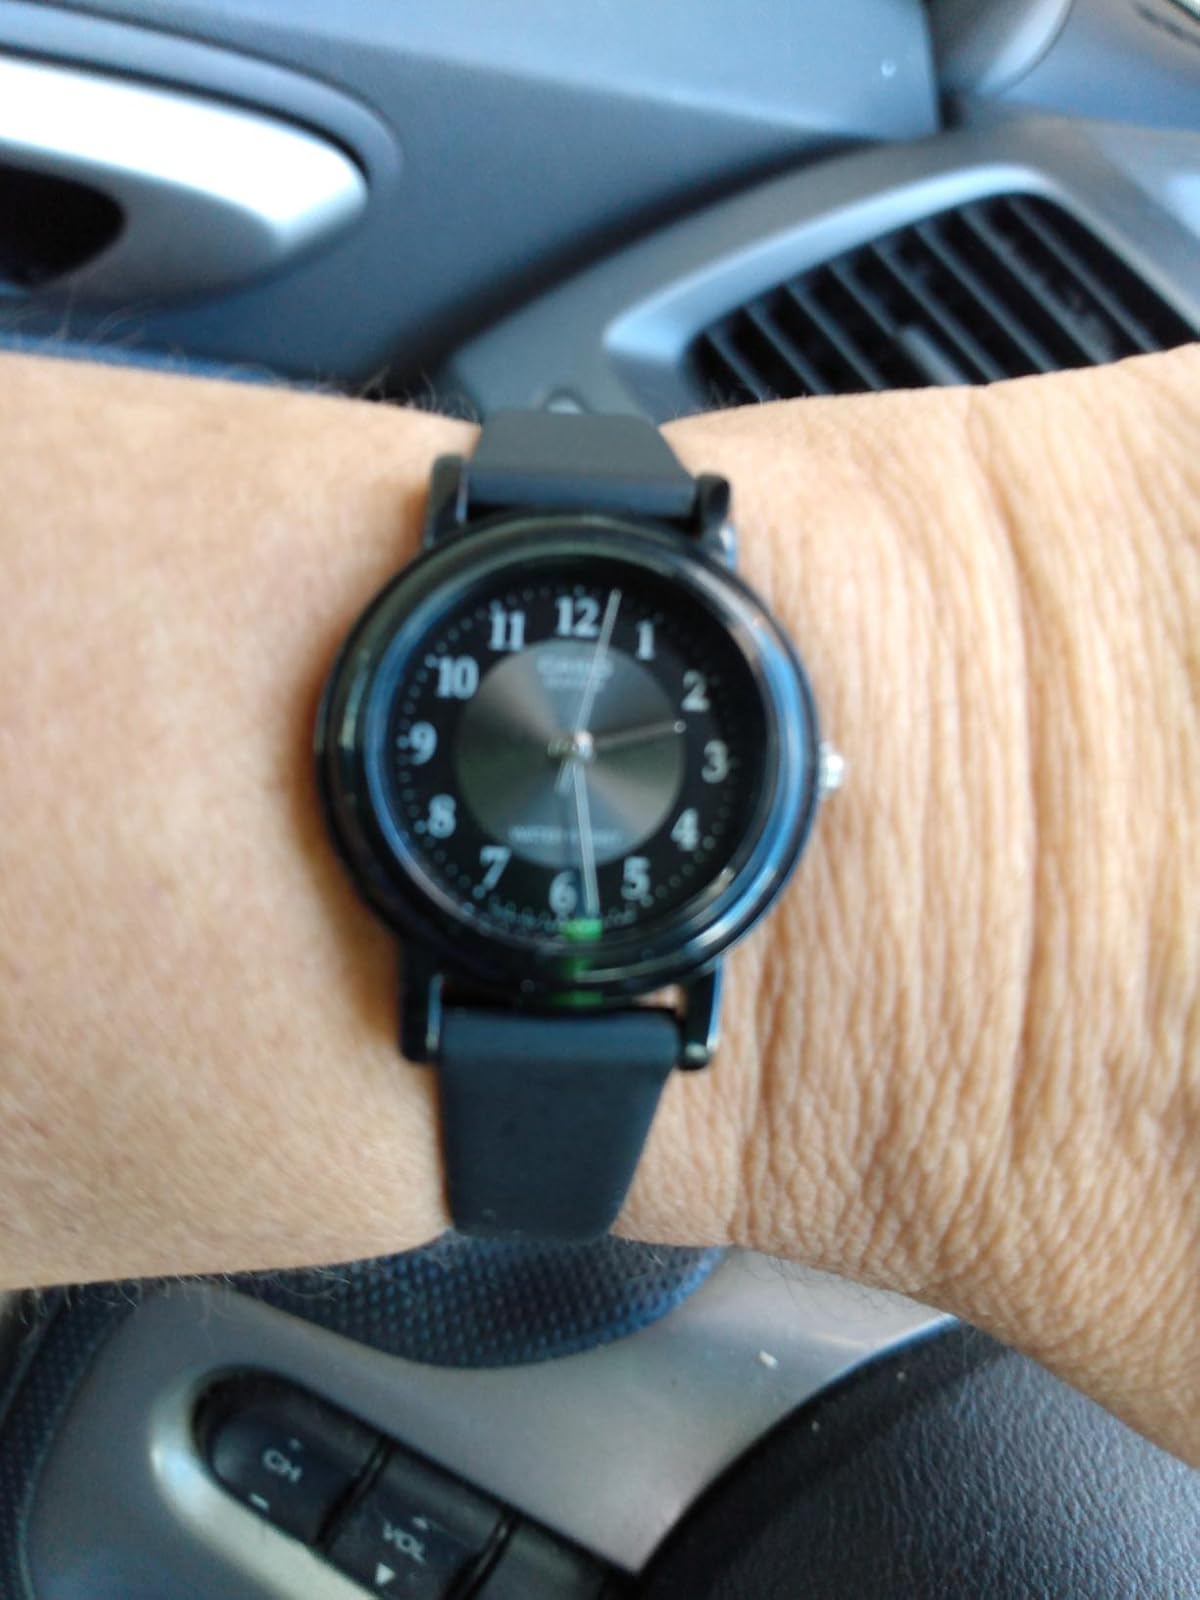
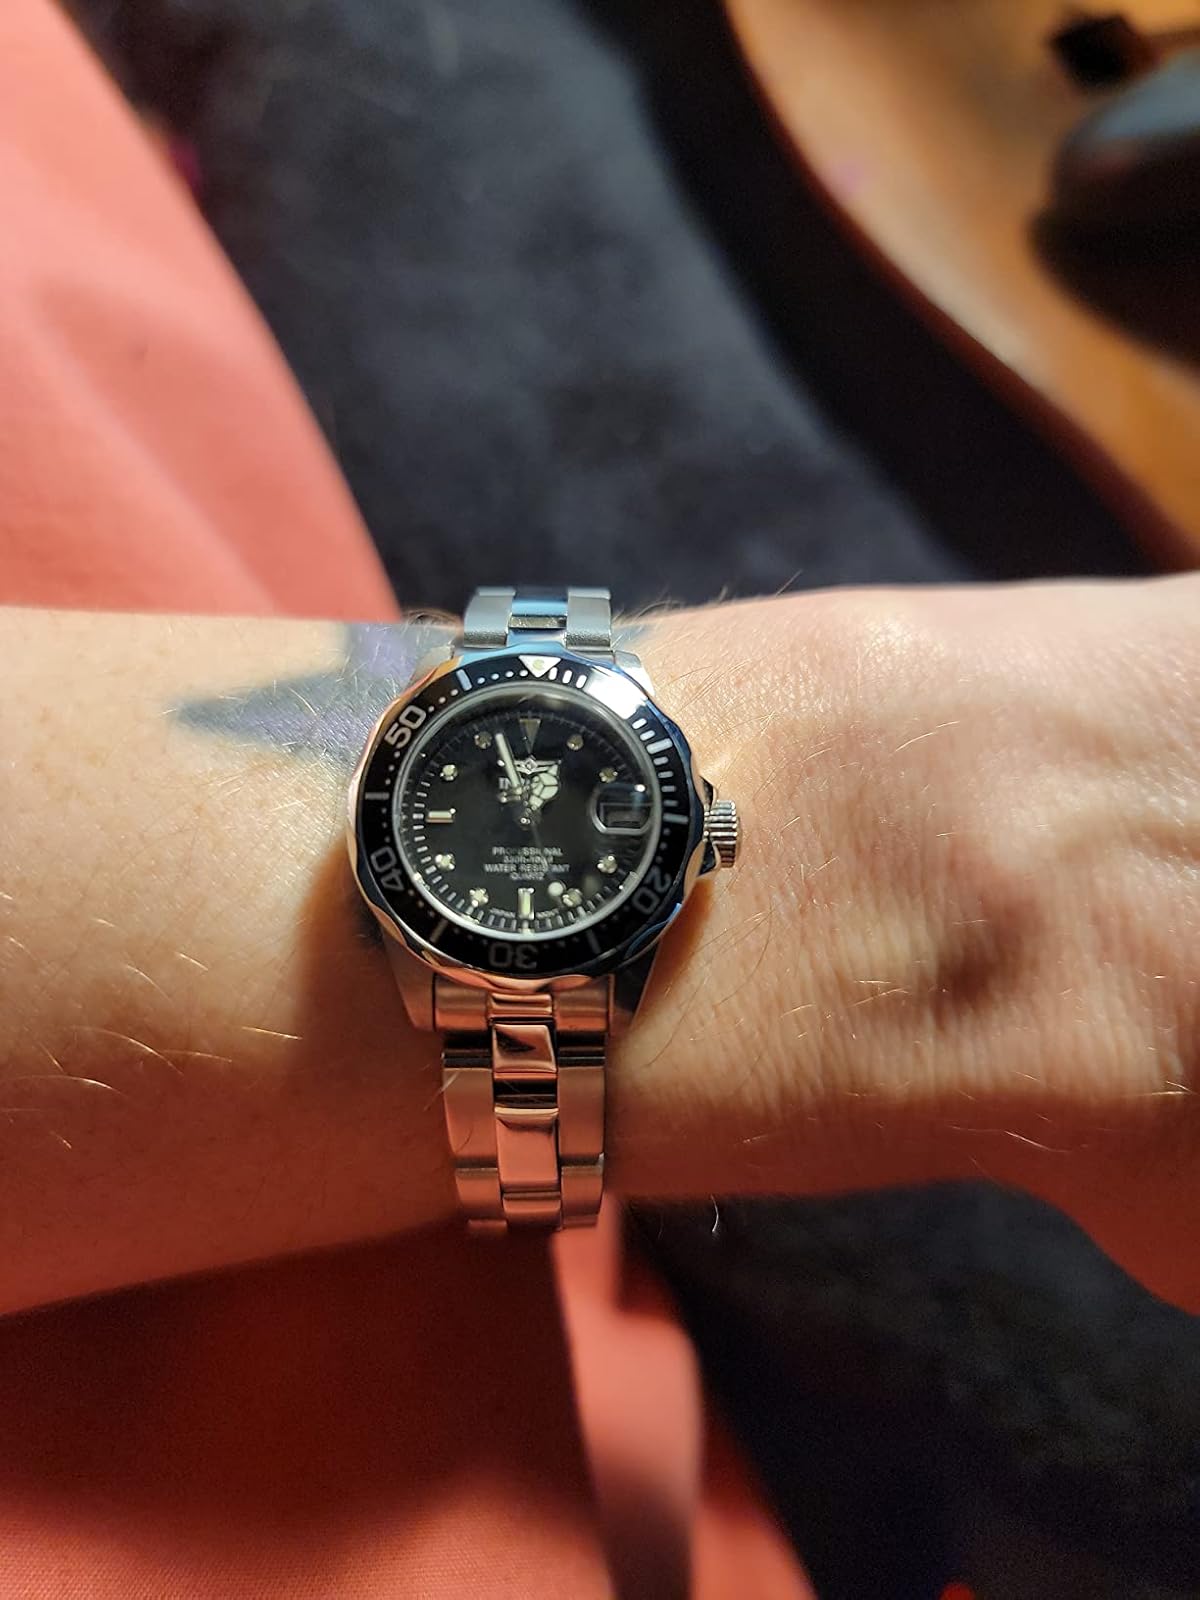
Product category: accessories_watch
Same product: no